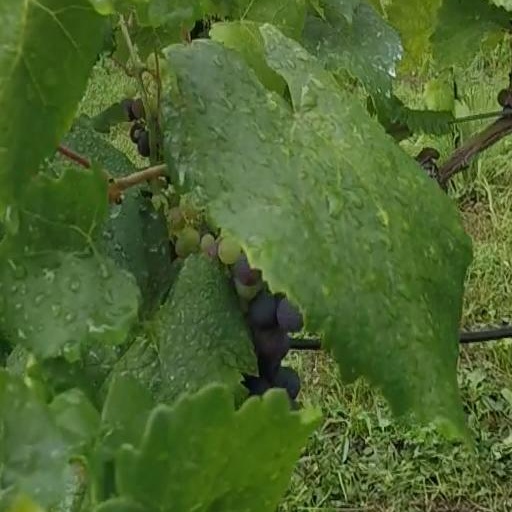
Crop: grape